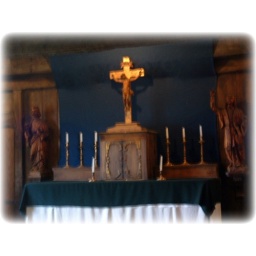
The chapel on the second floor was the earliest permanent church in western New York.